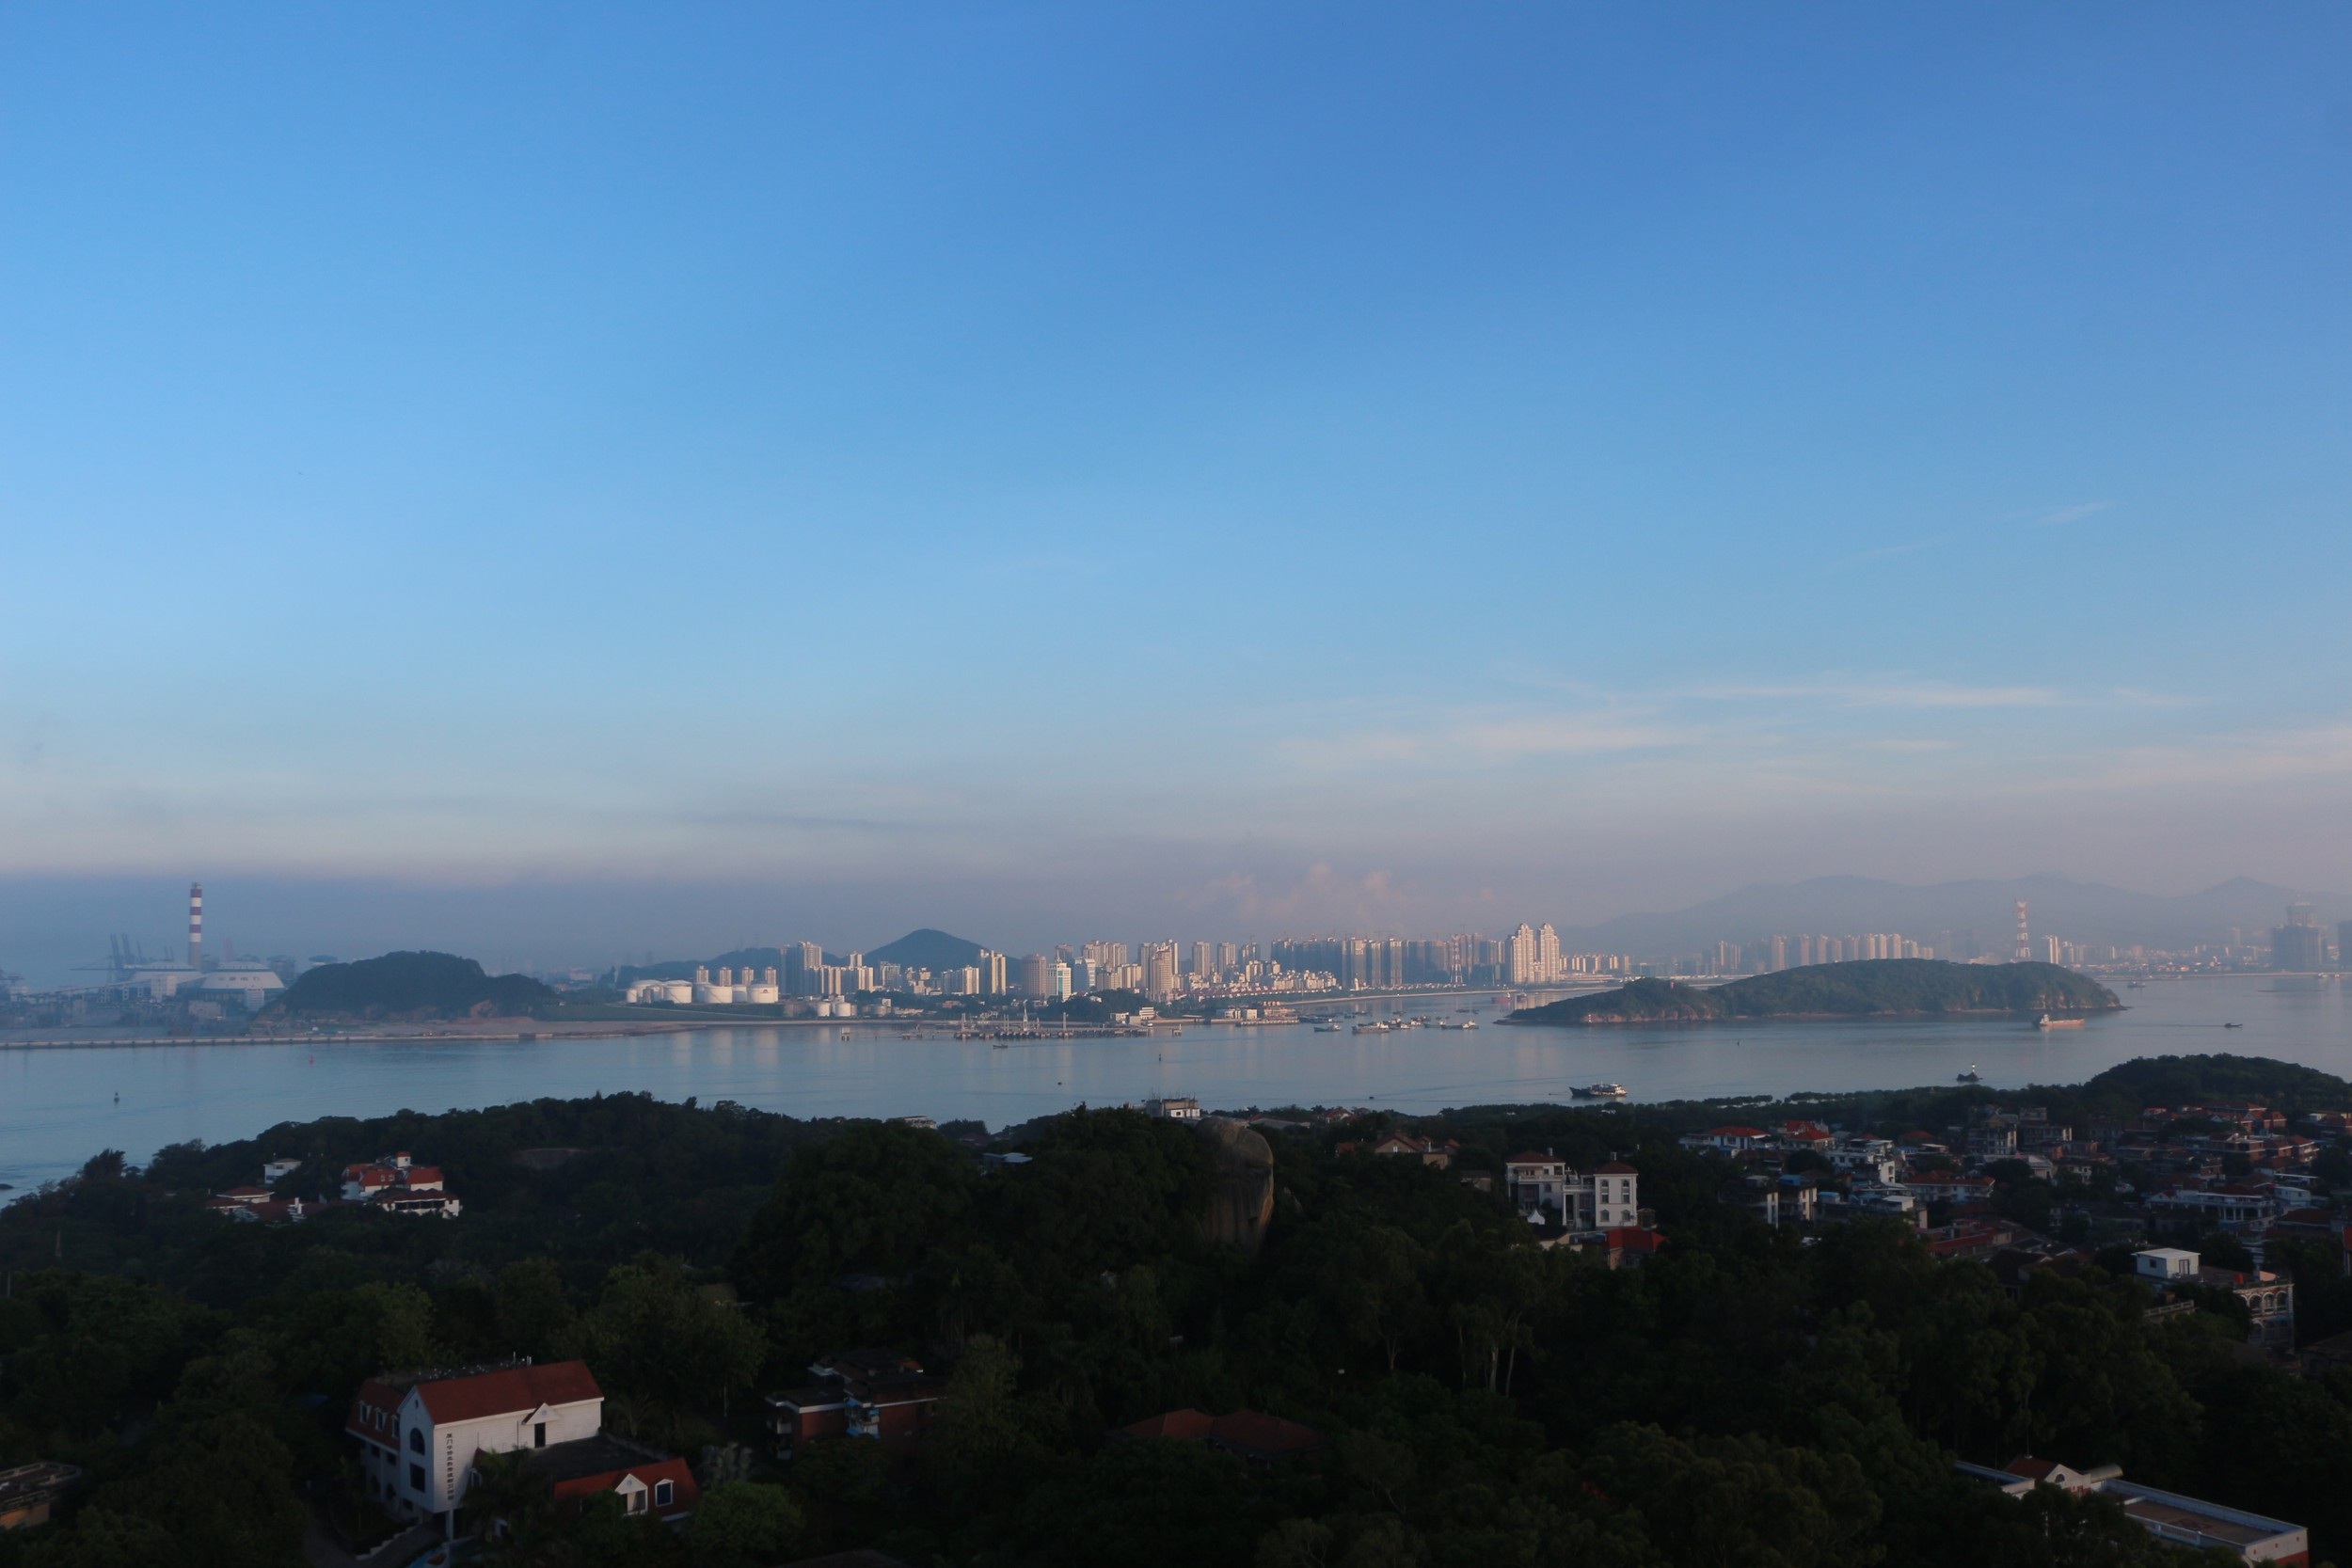
sea, coast, horizon, mountain, sky, skyline, morning, hill, town, city, cityscape, panorama, dusk, evening, aerial photography, gulangyu island, xiamen, atmosphere of earth, sunlight rock